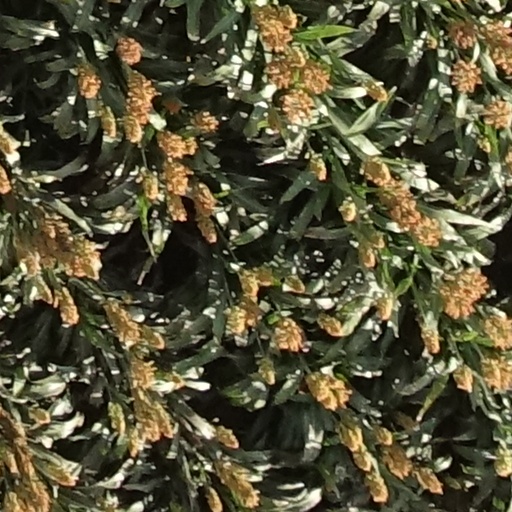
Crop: sorghum